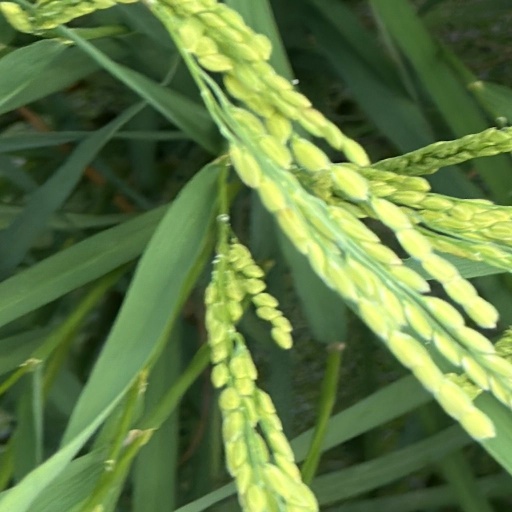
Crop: rice